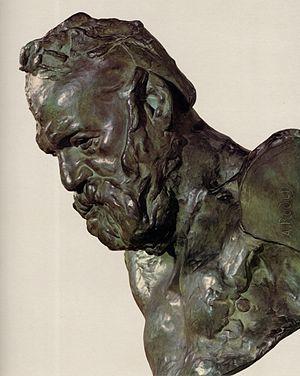
Victor Hugo est un poète, dramaturge, écrivain, romancier et dessinateur romantique français, né le 7 ventôse an X à Besançon et mort le 22 mai 1885 à Paris. Il est considéré comme l'un des plus importants écrivains de langue française. Il est aussi une personnalité politique et un intellectuel engagé qui a eu un rôle idéologique majeur et occupe une place marquante dans l'histoire des lettres françaises au XIXᵉ siècle, dans des genres et des domaines d’une remarquable variété.
Isis est une reine mythique et une déesse funéraire de l'Égypte antique. Le plus souvent, elle est représentée comme une jeune femme coiffée d'un trône ou, à la ressemblance d'Hathor, d'une perruque surmontée par un disque solaire inséré entre deux cornes de vache.